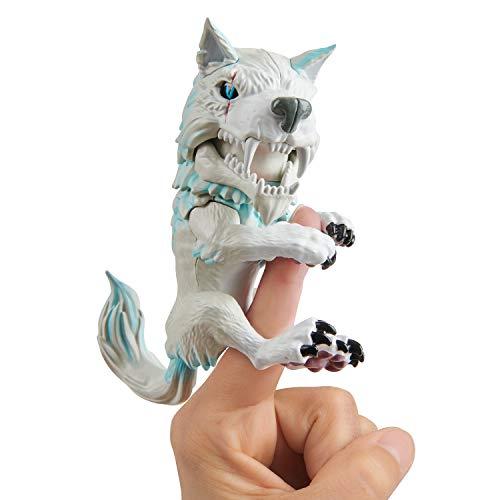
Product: Untamed Dire Wolf by Fingerlings – Blizzard (White and Blue) – Interactive Collectible Toy – By WowWee
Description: Plays like a puppy in tame mode.
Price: $8.54
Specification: ProductDimensions:4.3x2.4x5.1inches|ItemWeight:3.52ounces|ShippingWeight:9.1ounces(Viewshippingratesandpolicies)|ASIN:B07GFQX3Q8|Itemmodelnumber:3962|Manufacturerrecommendedage:5-15years|Batteries:4LR44batteriesrequired.(included)